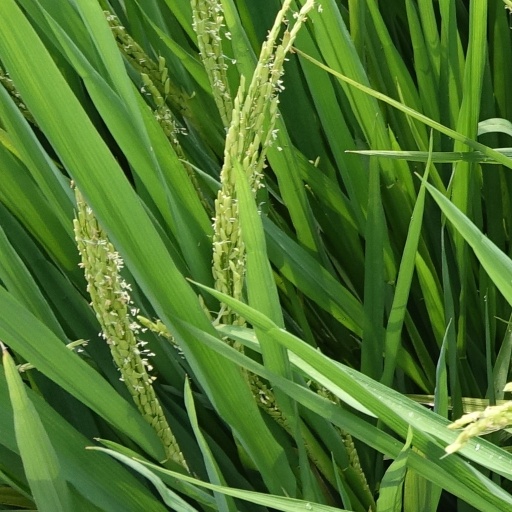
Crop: rice